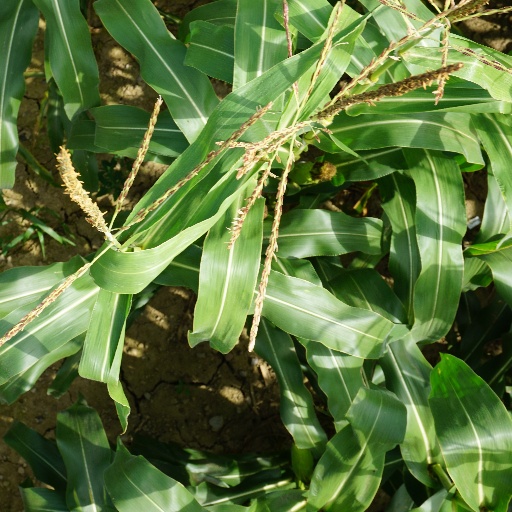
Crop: maize; corn